James Edward Flynn

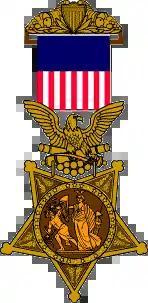
Civil War-era Medal of Honor

"The President of the United States of America, in the name of Congress, takes pleasure in presenting the Medal of Honor to Sergeant James Edward Flynn, United States Army, for gallantry in the charge of the volunteer storming party on 22 May 1863, while serving with Company G, 6th Missouri Infantry, in action at Vicksburg, Mississippi."